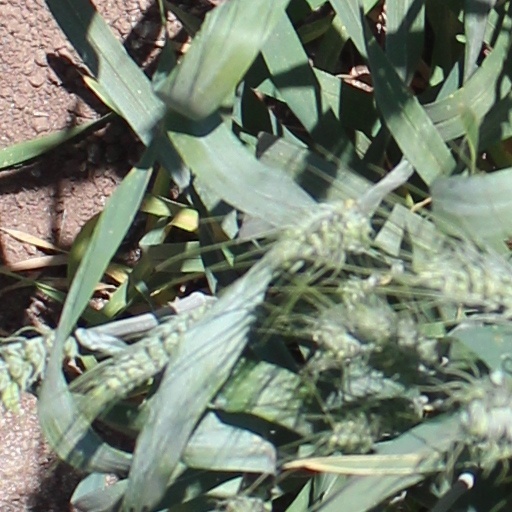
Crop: wheat